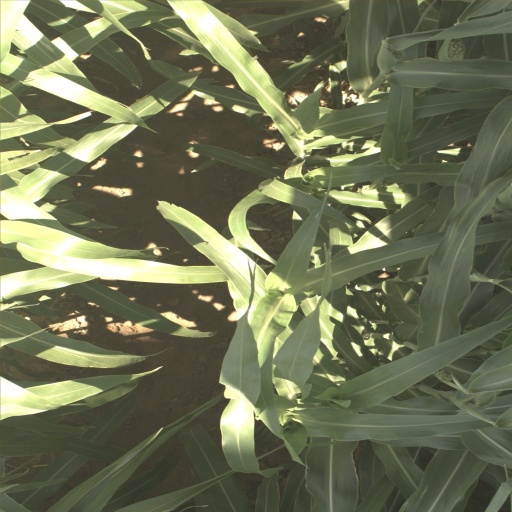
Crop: sorghum